2020 South Carolina Senate election

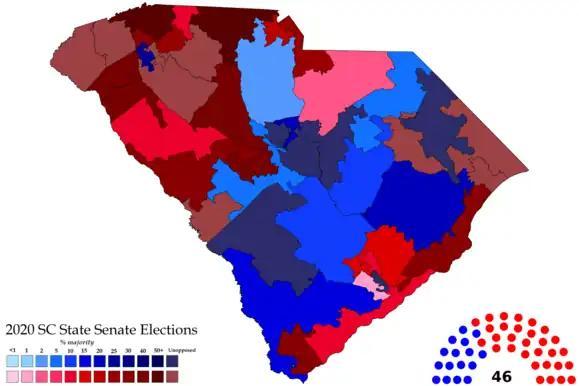

District 1 covers parts of Oconee and Pickens Counties. Incumbent Thomas C. Alexander ran unopposed in the Republican primary and the general election. He was reelected to a seventh full-term in the Senate.